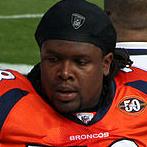
Age: 22